Wave Mate Bullet

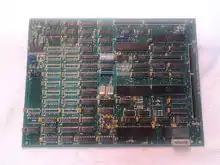
Wave Mate Bullet board

The Wave Mate Bullet is notable because it represents CP/M machines at their apex. Small yet affordable machines which were quite powerful at the time with plentiful applications. Wave Mate, Inc. is a historically relevant company because one of the original microcomputer companies which released their first computer kit the Wave Mate Jupiter II in 1975. The Wave Mate Bullet represents the end of the CP/M era as the IBM PC and its clones ascended to marketplace domination.